Alexander Stoddart

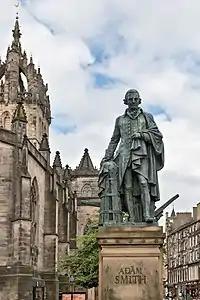
Statue of Adam Smith by Alexander Stoddart on the Royal Mile in Edinburgh

Smith, a philosopher who forged the new discipline of economics, is, by contrast, depicted in contemporary attire, showing his concern for the practical matters of economic activity, a gown draped over his shoulder retains the connection to philosophy and academia. Smith's economic ideas are also encoded into the statue: the plough behind him represents the agrarian economics he supplanted, the beehive before, is a symbol of the industry he predicted would come. His hand, resting on a globe, is obscured by the gown: a literal presentation of Smith's famous metaphor of the invisible hand. The life-and-a-half size statue of Smith, is cast in bronze from a plaster model by the sculptor and was unveiled in 2008. It was funded by private subscriptions organised by the Adam Smith Institute.